A New System of Domestic Cookery

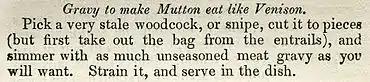
Recipe "Gravy to make Mutton eat like Venison"

The recipes are written as direct instructions. Quantities, if given, are incorporated in the text. For example, "Gravy to make Mutton eat like Venison" runs: